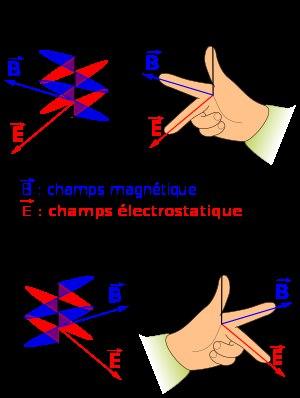
Les matériaux main gauche sont des matériaux artificiels qui possèdent des propriétés électromagnétiques n'existant pas dans la nature. On les appelle aussi des matériaux à indice de réfraction négatif. Ils sont définis comme possédant une Permittivité diélectrique relative et une Perméabilité magnétique négatifs.